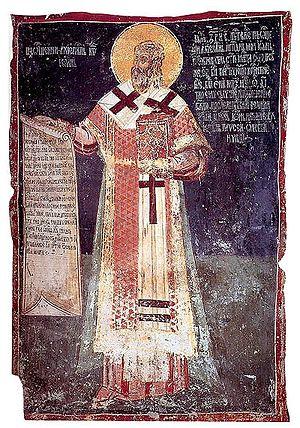
1463-1557 : après la conquête ottomane du Patriarcat de Peć et la chute de Smederevo et après la mort du patriarche Arsène II, le patriarcat a été placé sous la juridiction de l'archevêché d'Ohrid.